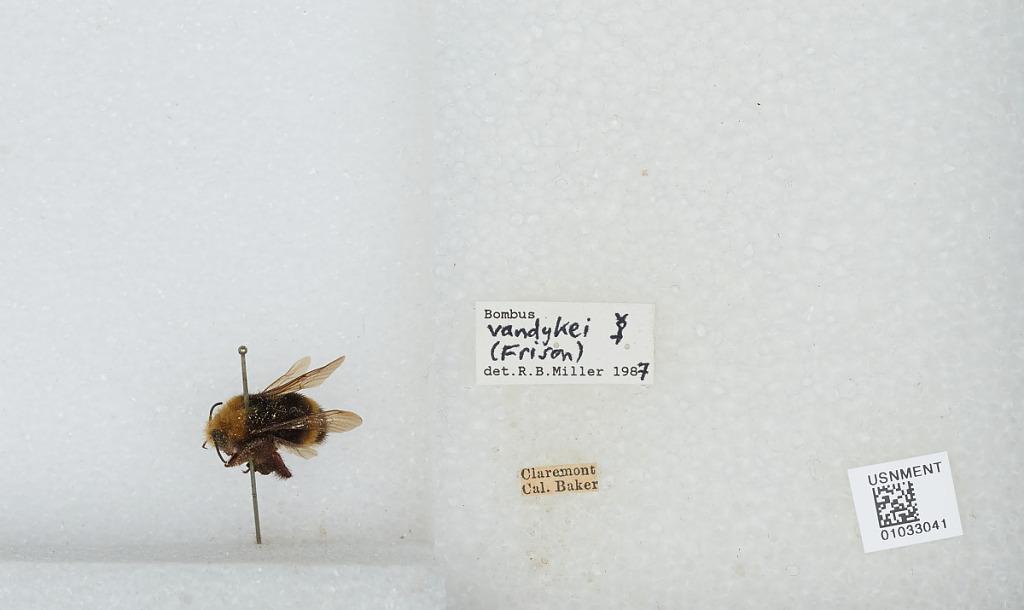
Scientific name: Bombus (Pyrobombus) vandykei (Frison)
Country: United States
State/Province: California
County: Los Angeles
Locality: Claremont
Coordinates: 34.11, -117.72
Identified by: Miller, R. B.